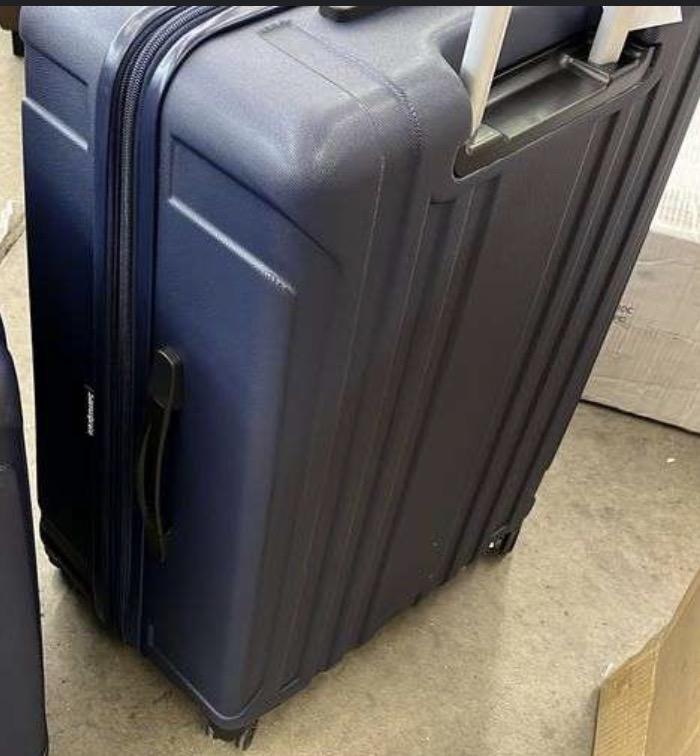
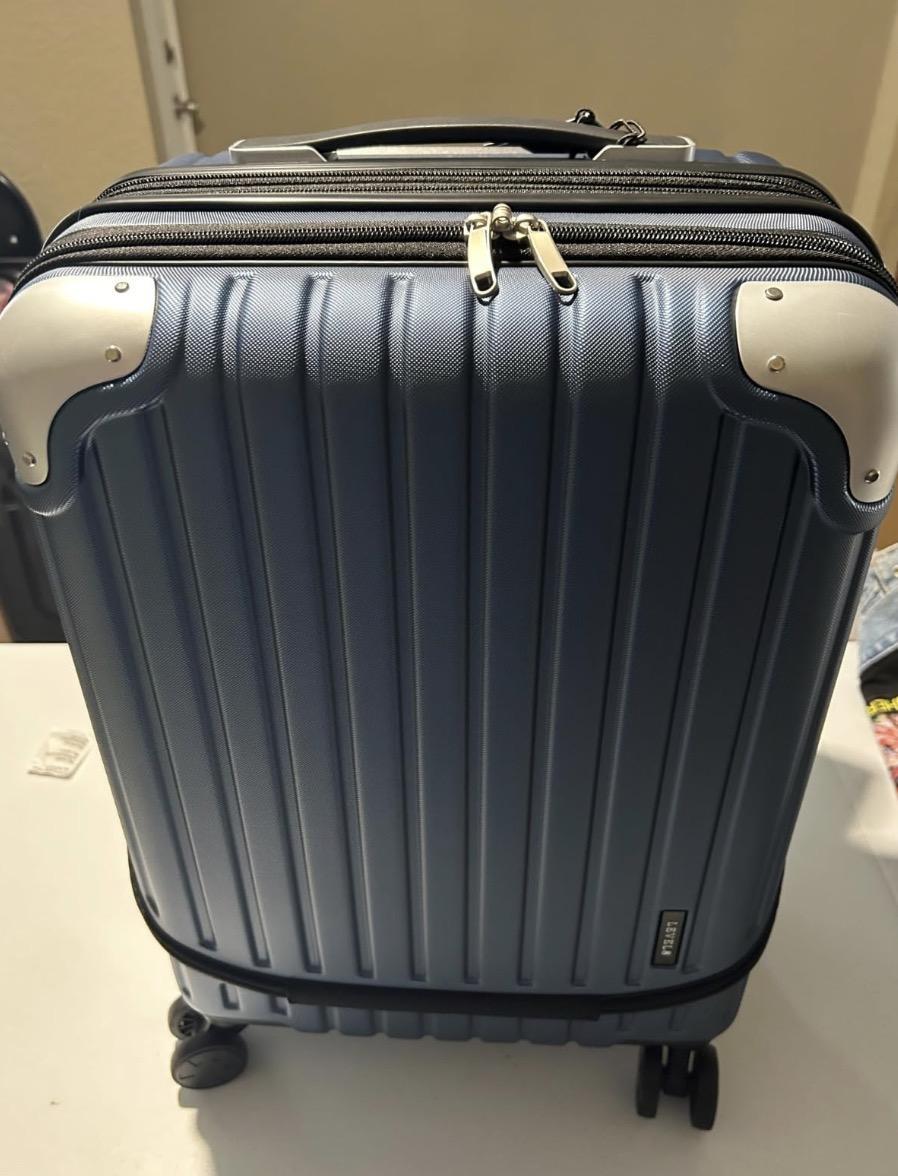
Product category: items_tea
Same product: no